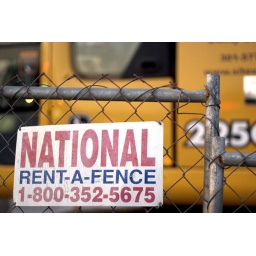
While sitting in the passenger seat of the van in the previous picture.